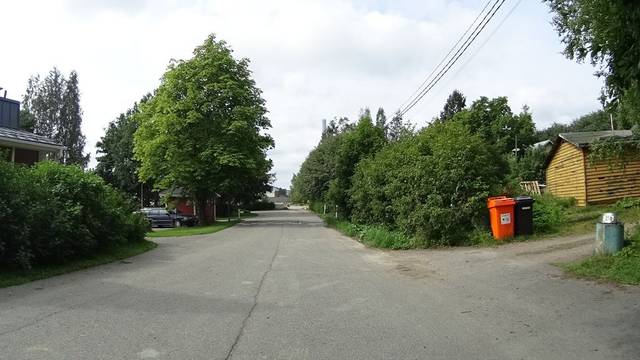
Region: Finland
Coordinates: 60.219, 24.838